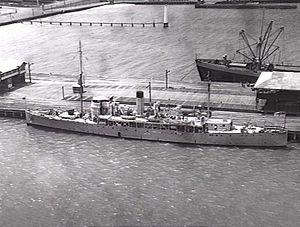
Le HMAS Moresby, anciennement HMS Silvio, est un sloop de classe 24 ayant servi dans la Royal Navy puis dans la Royal Australian Navy. Comme tous les navires de classe 24, le navire prit le nom d'un cheval de course, Silvio, vainqueur du derby d'Epsom de 1877. Son deuxième nom est quant à lui un hommage au contre-amiral John Moresby. Il a été le lieu de la capitulation du Japon à Timor.